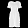
Label: Dress